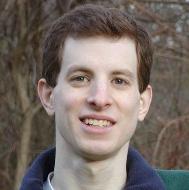
Age: 26